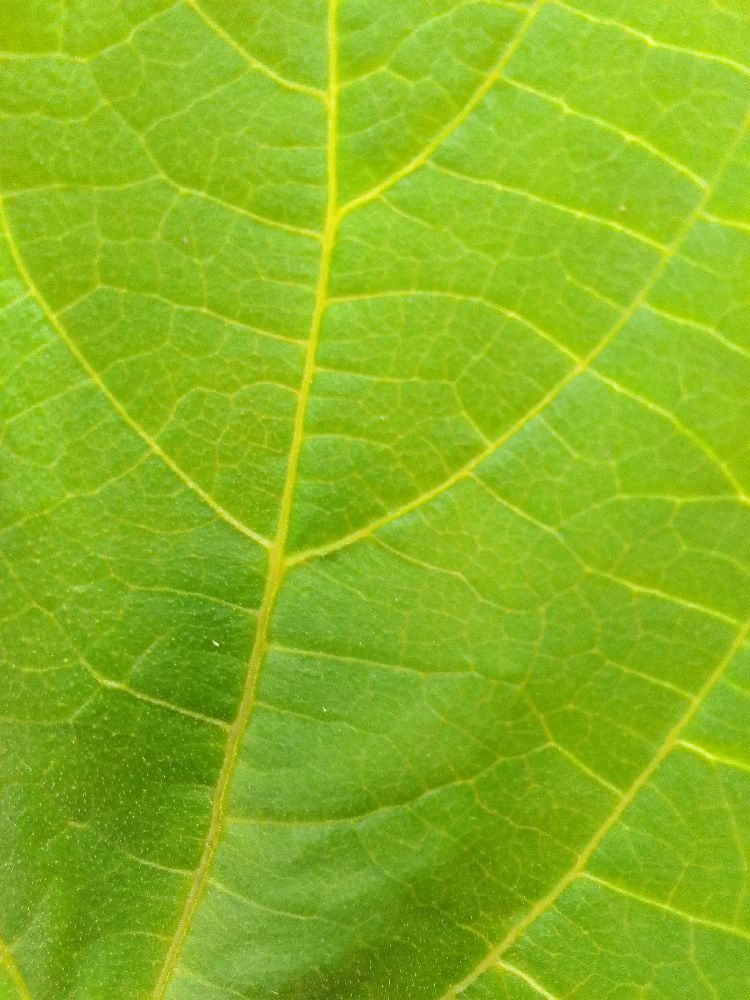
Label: healthy